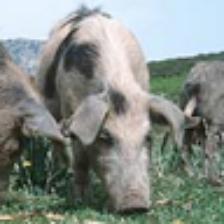
Label: NonHuman